Max Laeuger

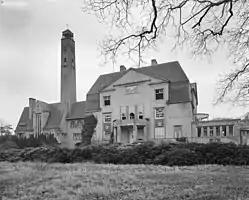
Het Kareol, 1907–11, photo the year before it was demolished in 1979

From 1881 to 1884 he studied painting and interior design at the school of decorative arts in Karlsruhe, and was later professor of interior and garden design at the university there (now the Karlsruhe Institute of Technology) from 1894 until 1933. In German sources he is often given his professorial title, in the German way. He travelled to Italy in 1891, and then lived in Paris, where he studied painting at the private Académie Julian in 1891–92. Other major travels were to Rome and North Africa in 1905, and Spain, studying Islamic ceramics there, in 1912.